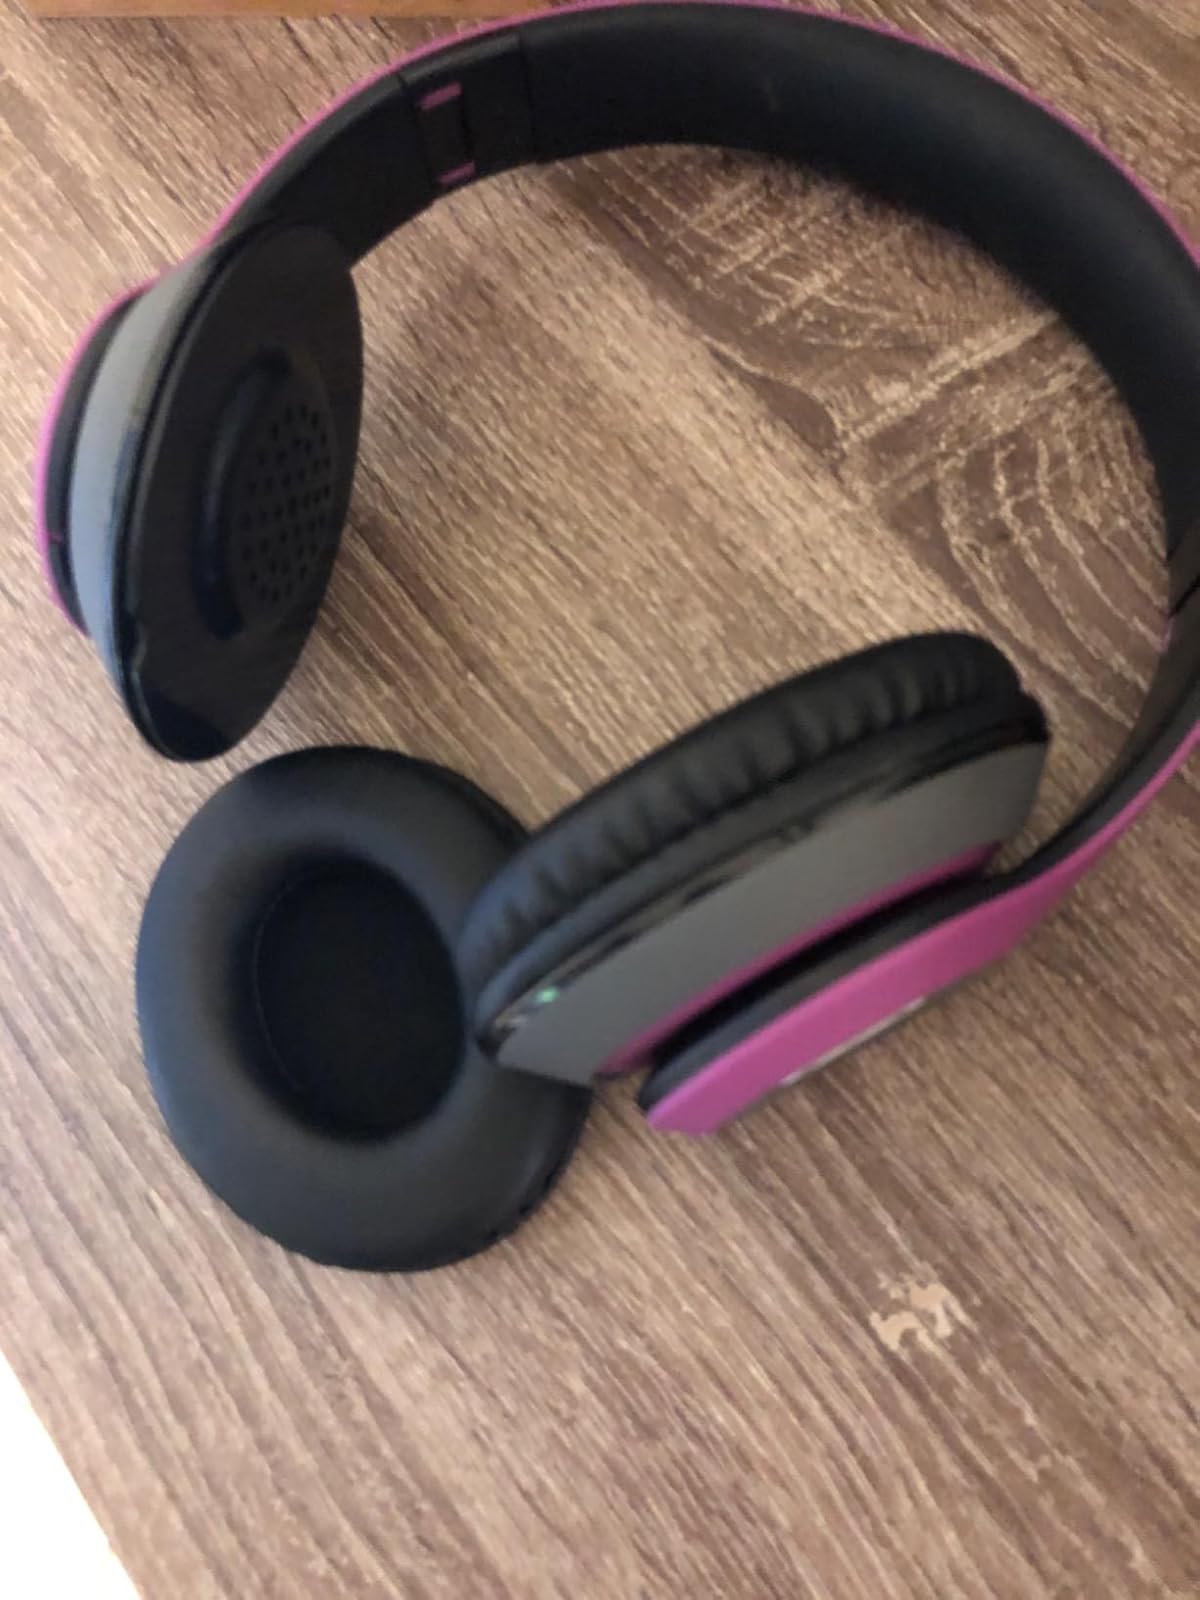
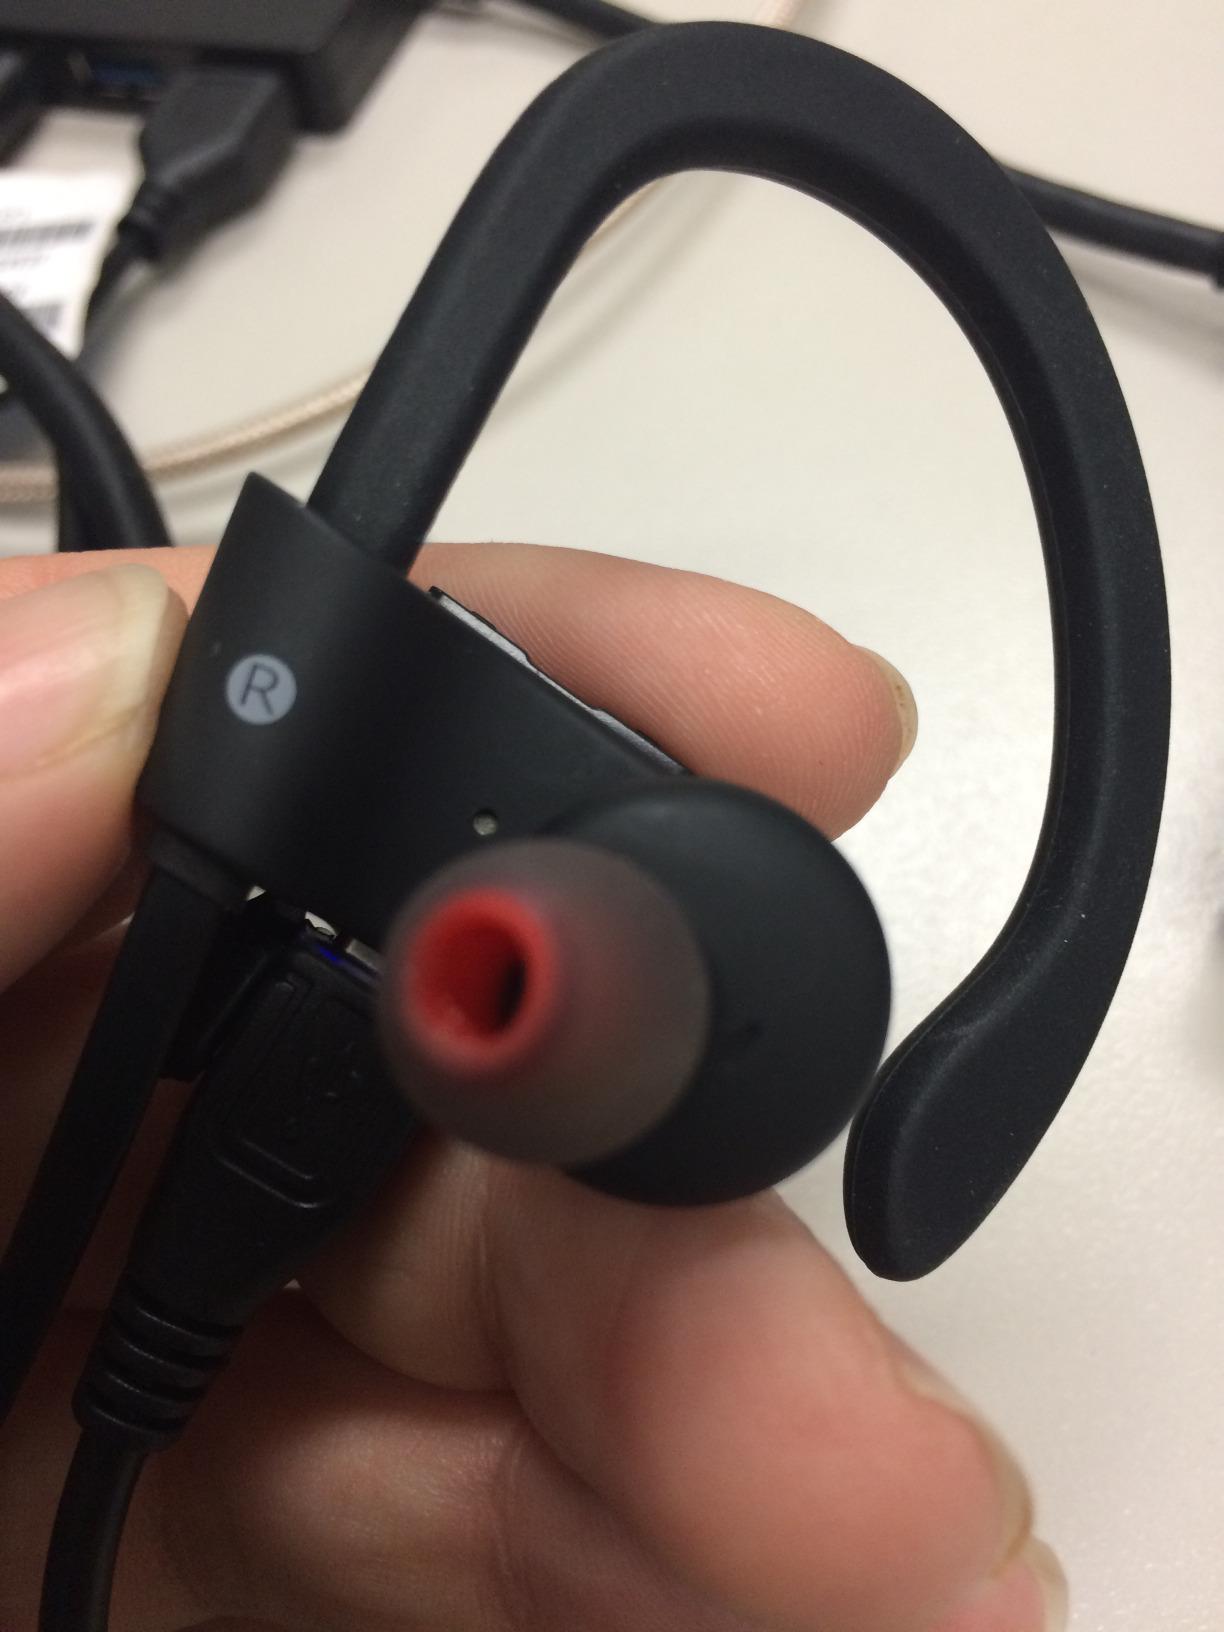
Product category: headphones
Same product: no